Loukanikos

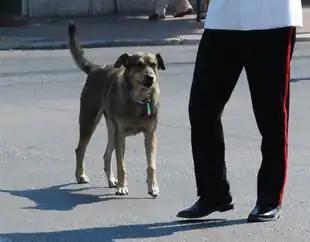
Loukanikos during protests in Athens, 2009

Loukanikos (Greek: Λουκάνικος: "the sausage loukaniko"), initially named "Theodor", was a Greek riot dog that participated in almost every anti-austerity protest in Greece. He was commonly known for joining protests, barking at police, helping in street battles with the Greek police as well as participating in anarchist rallies and picket lines, at least since December 2008. The dog had a reputation of being fearless, usually being in front of the protests and having tear gas thrown at him multiple times.